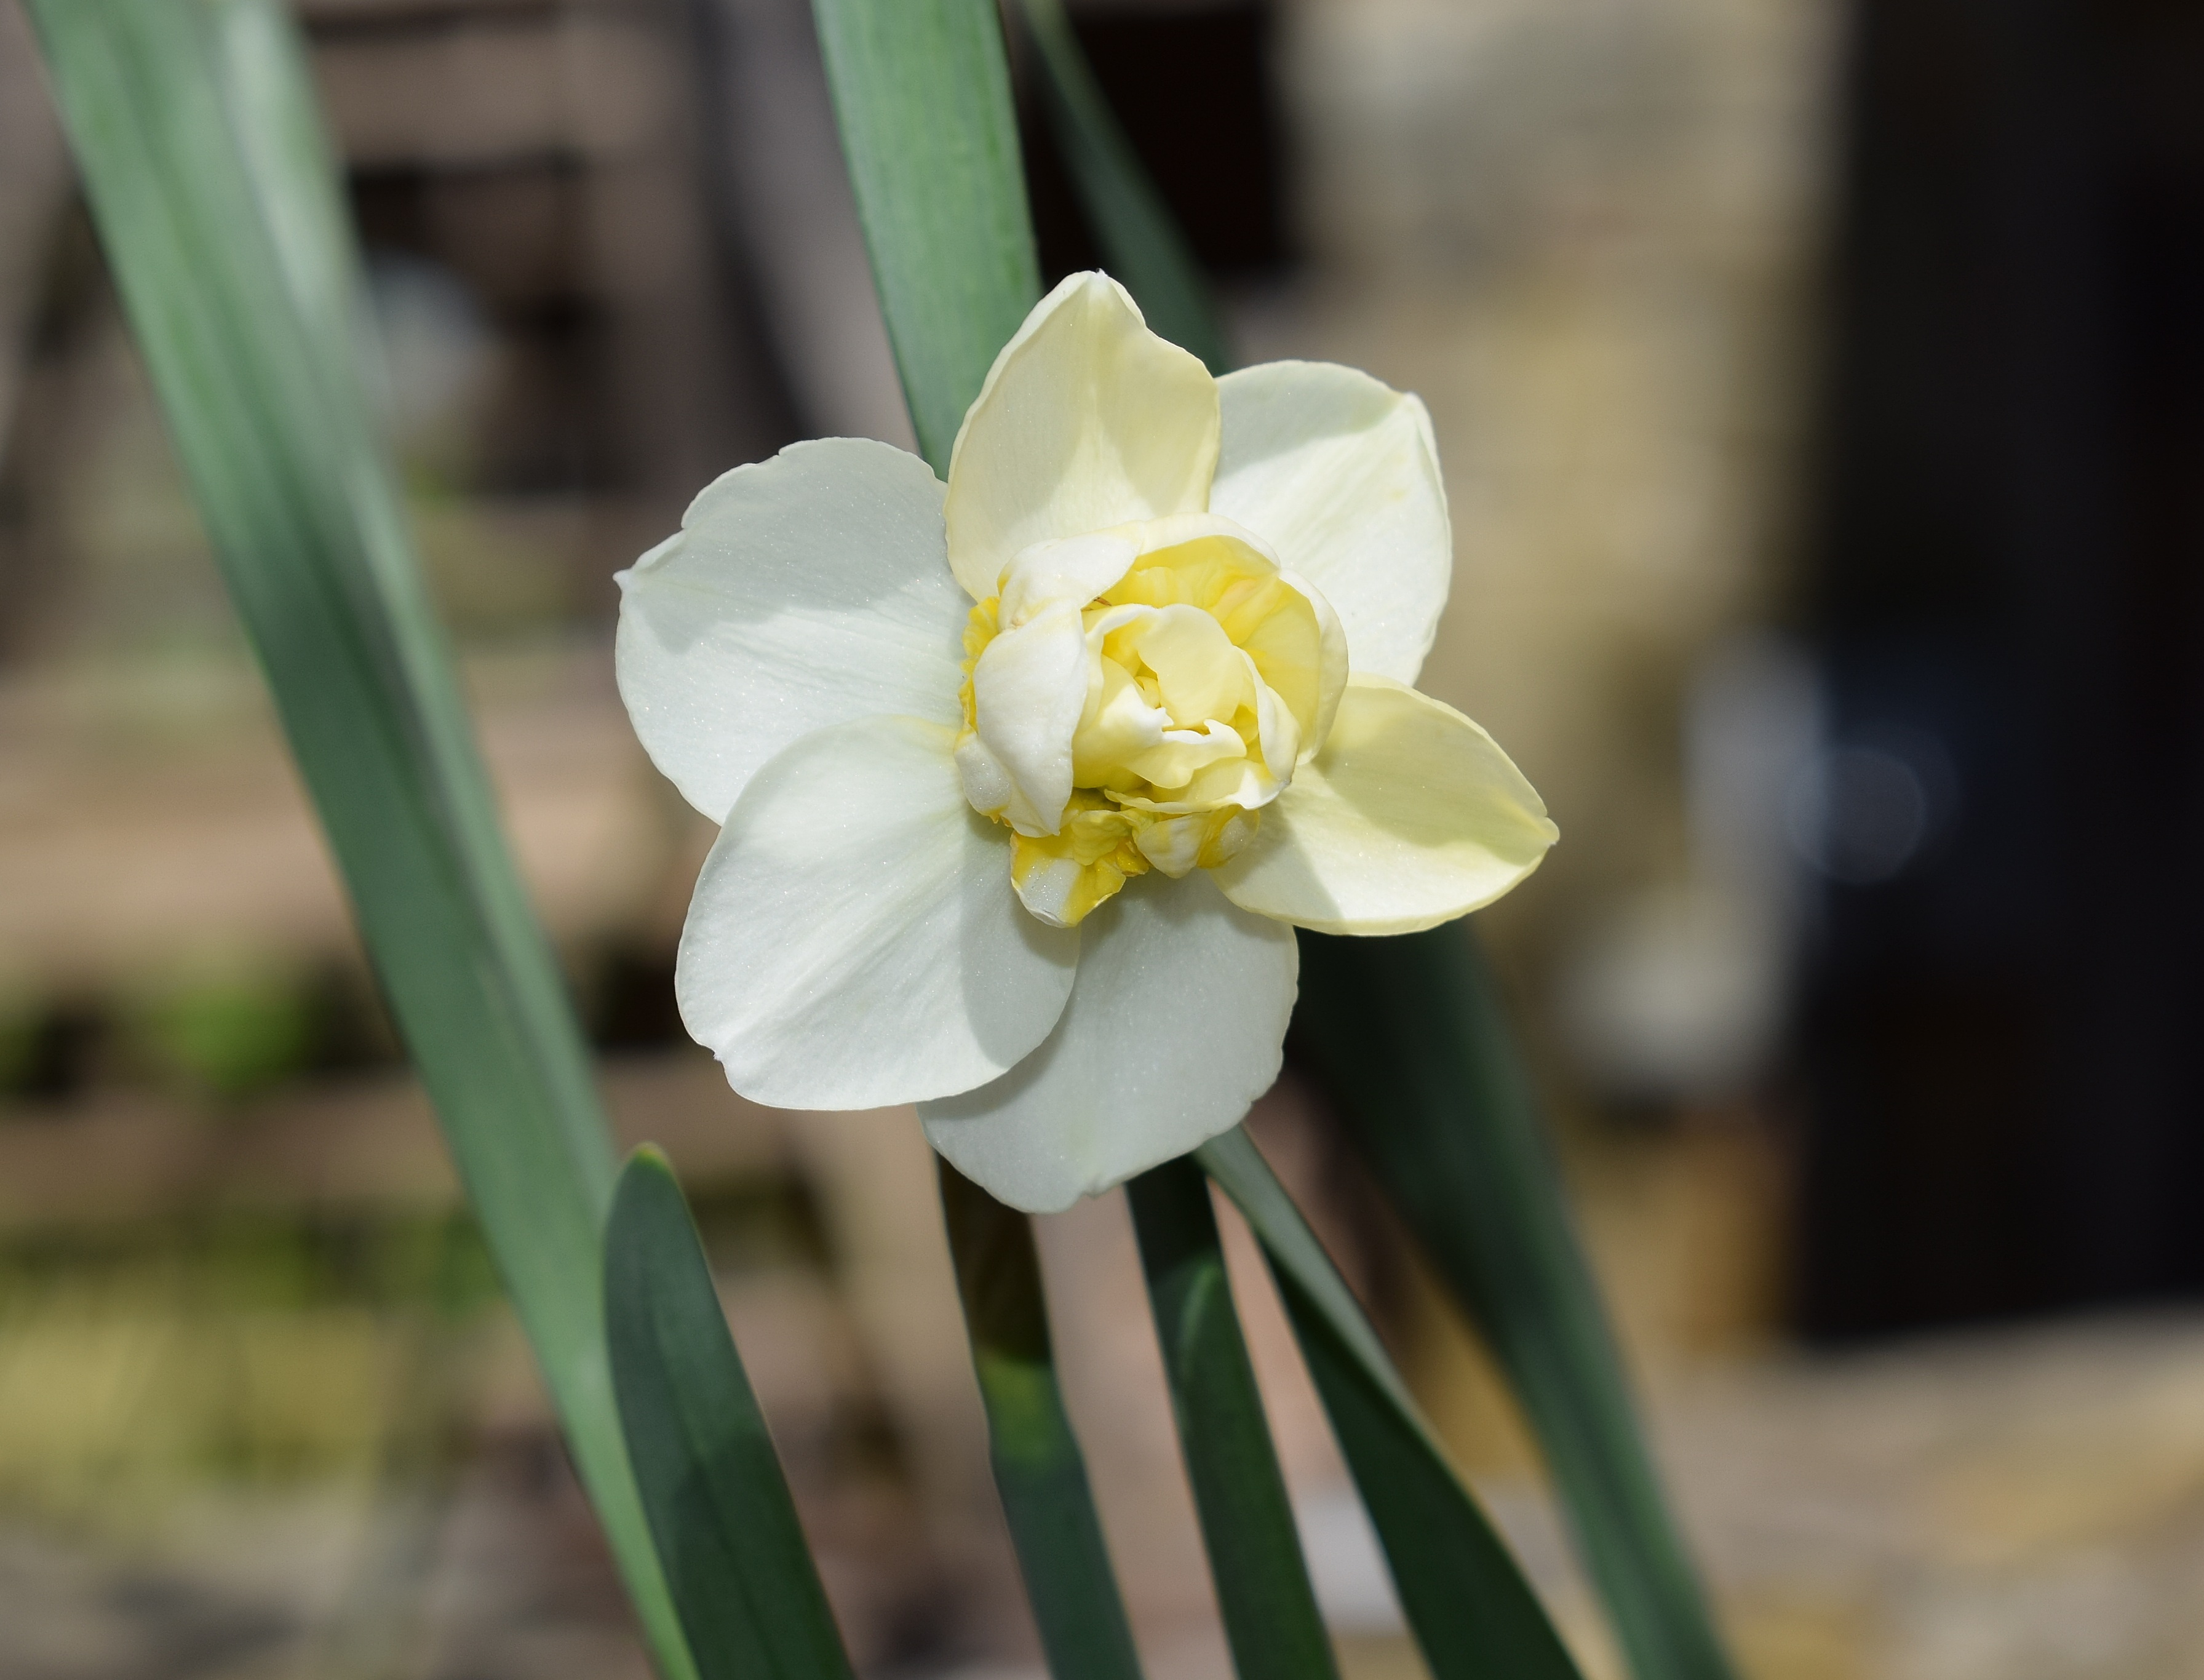
nature, blossom, plant, photography, flower, petal, bloom, spring, botany, yellow, garden, flora, cream, wildflower, close up, narcissus, macro photography, flowering plant, plant stem, land plant, bulb plant, double narcissus